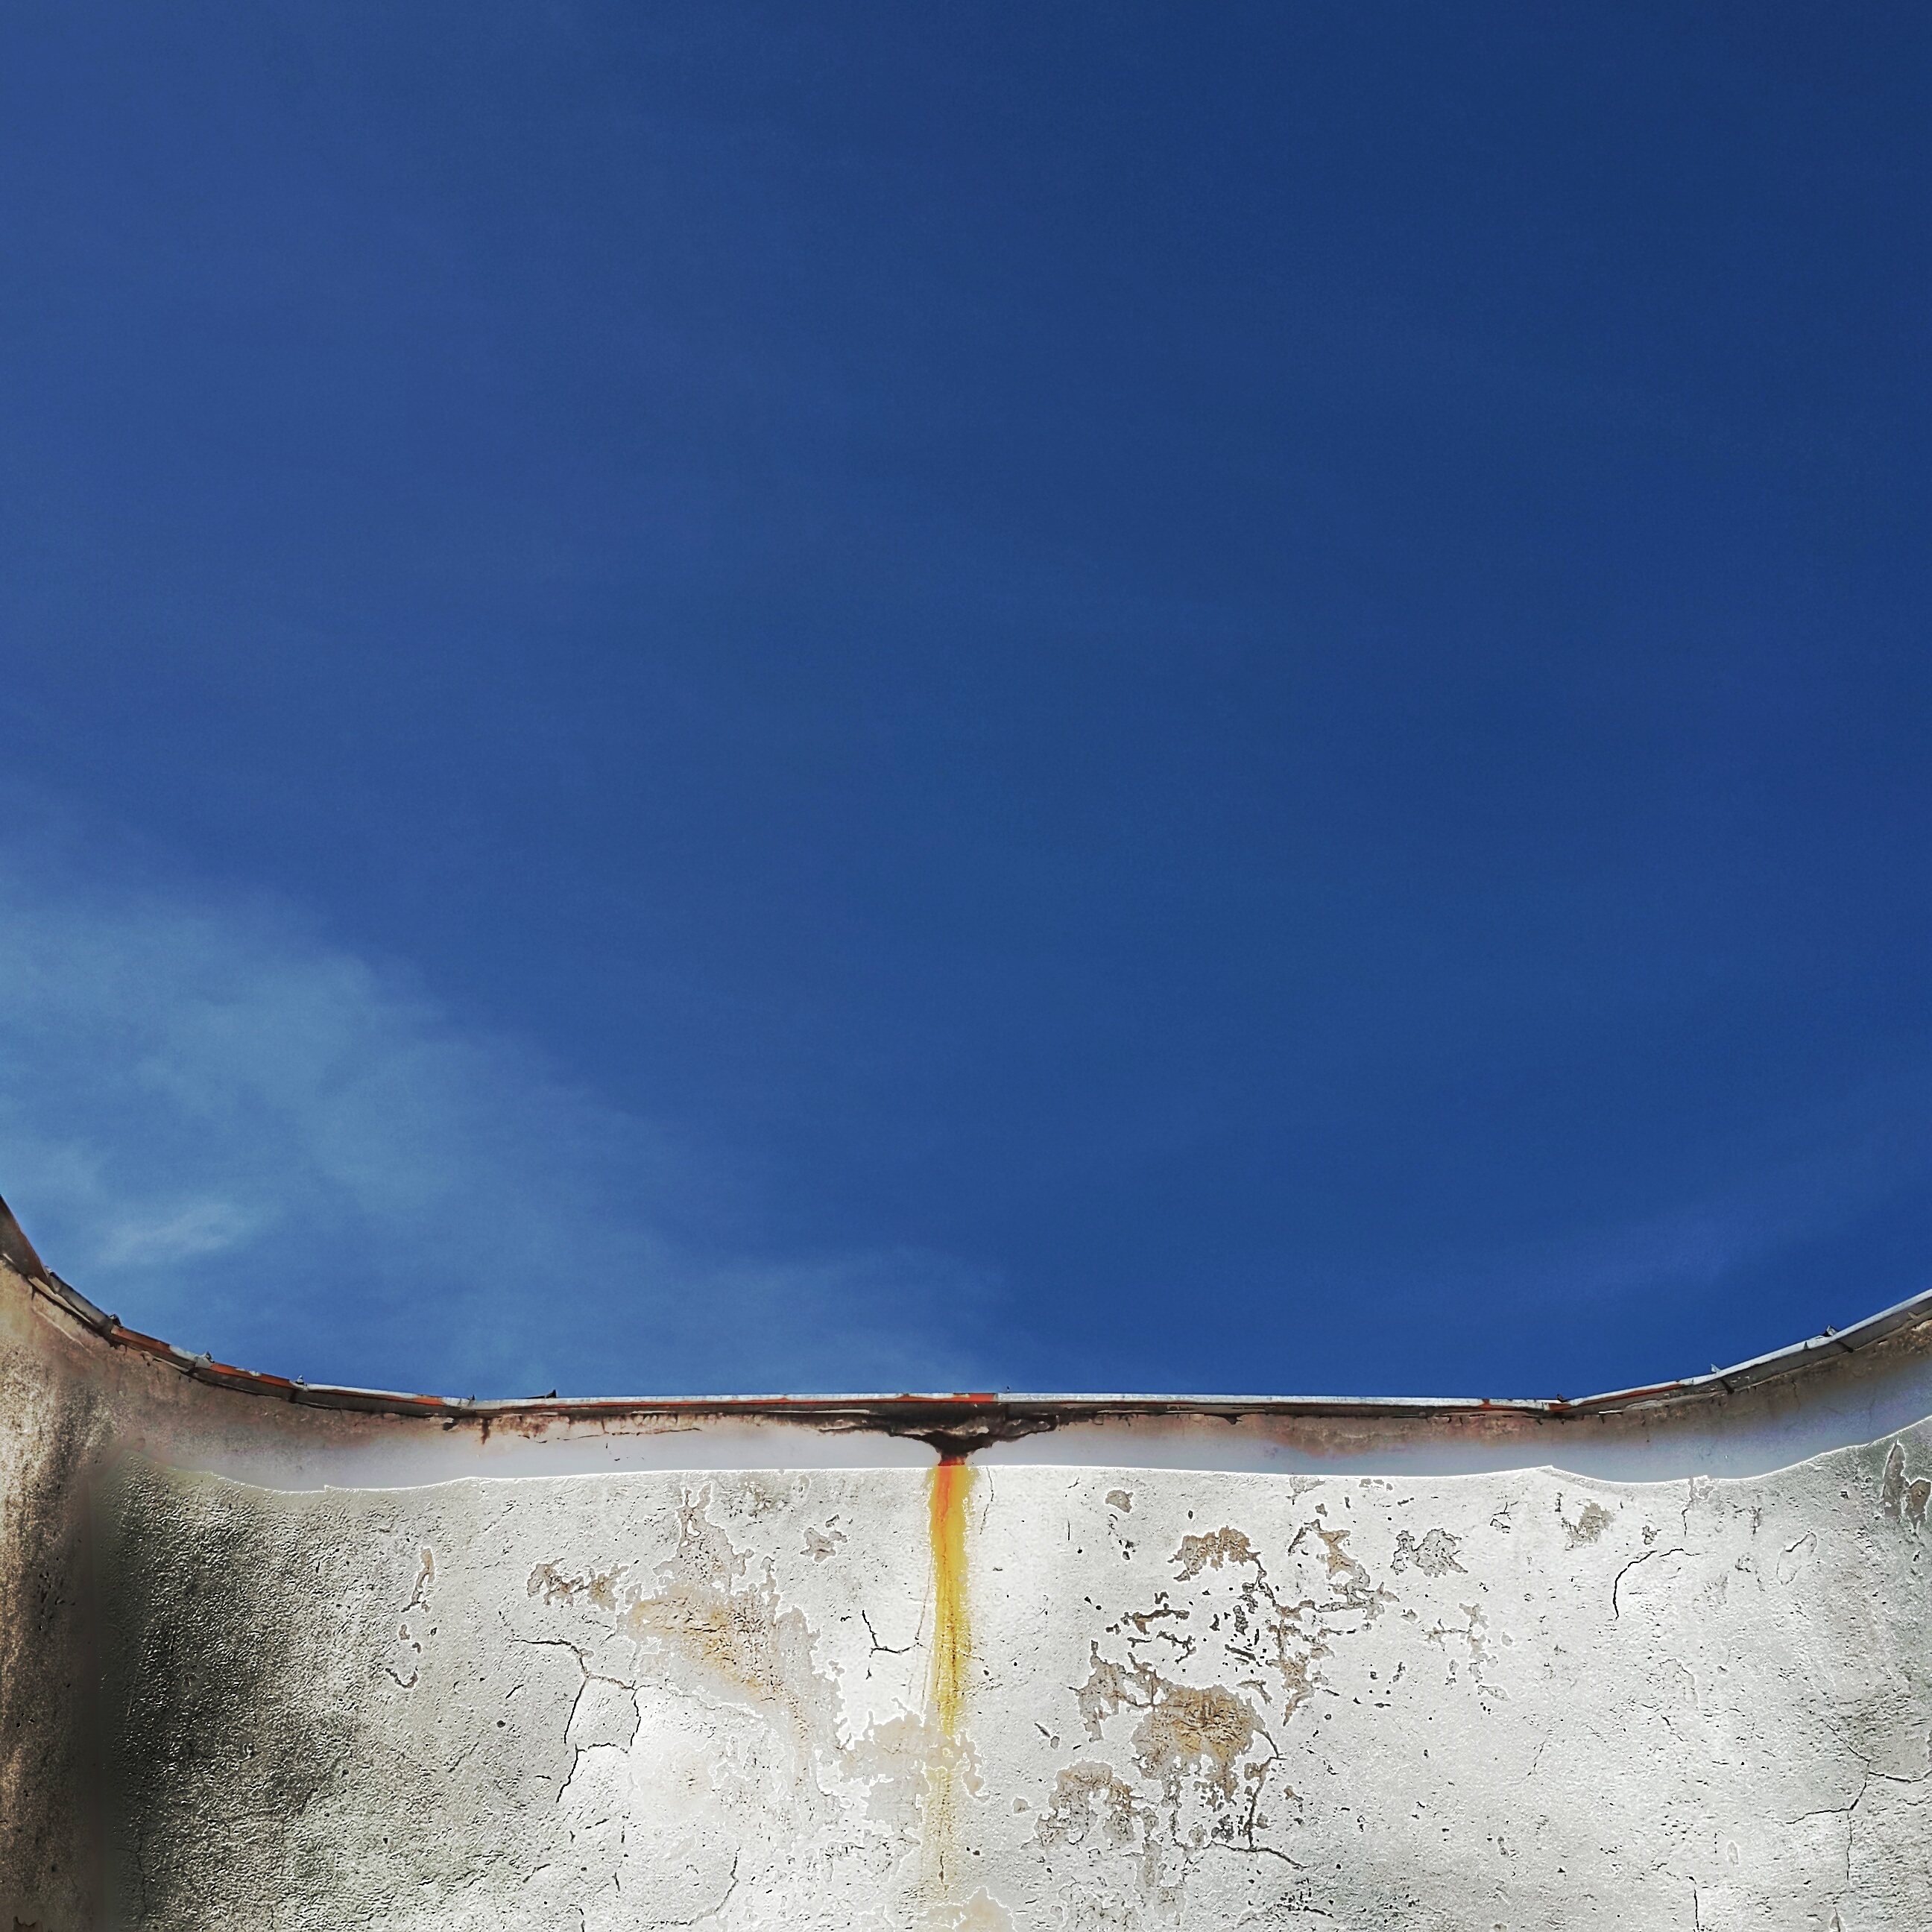
wing, cloud, sky, wave, blue, shape, atmosphere of earth